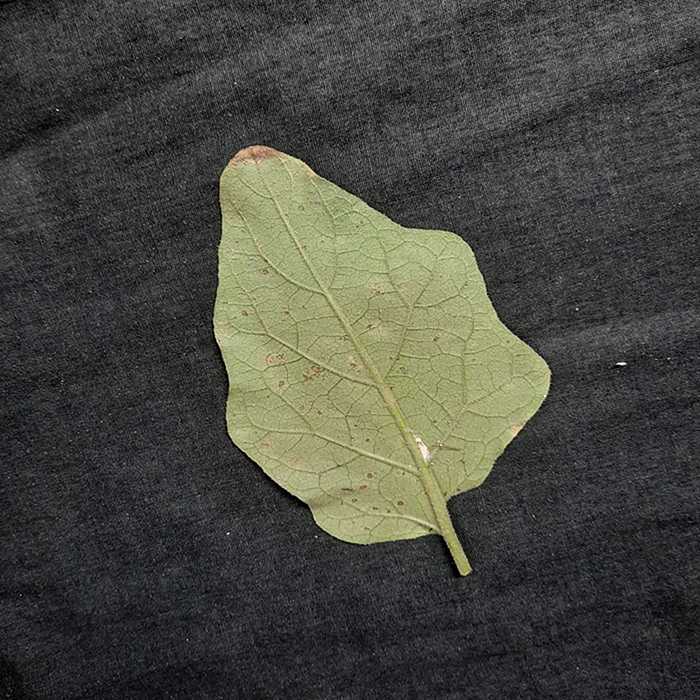
Plant: Eggplant
Label: Eggplant Cercopora leaf spot